Motherwell College

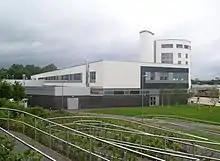
The engineering and student accommodation buildings

A number of courses are available in the following subject areas, on both a full and part-time basis: